Air medical services

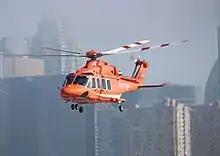
Air ambulances often employ high-visibility colour schemes, like Ontario's distinctive ORNGE helicopters. An ORNGE AgustaWestland AW139 is shown with the Toronto skyline in the background.

Effective use of helicopter services for trauma depends on the ground responder's ability to determine whether the patient's condition warrants air medical transport. Protocols and training must be developed to ensure appropriate triage criteria are applied. Excessively stringent criteria can prevent rapid care and transport of trauma victims; relaxed criteria can result in the patient being unnecessarily exposed to the potential dangers of dangerous weather conditions or other aviation-related risks.